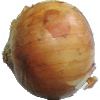
Label: Onion White 1